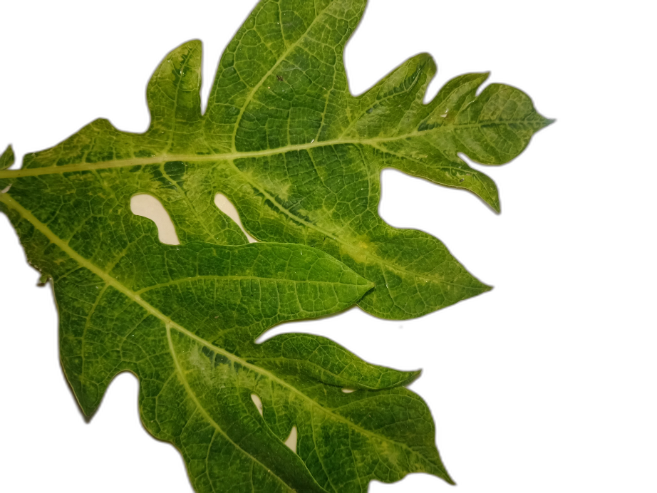
Crop: Papaya
Label: Curled_Yellow_Spot